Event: Nepal Earthquake
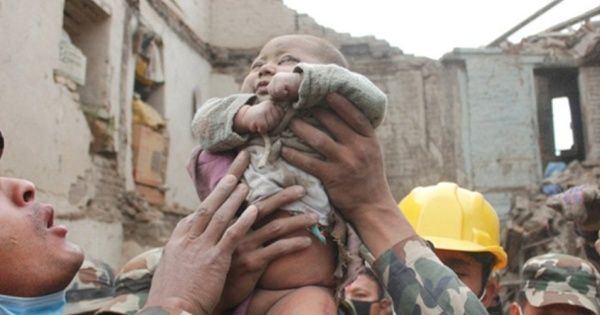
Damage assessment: damage